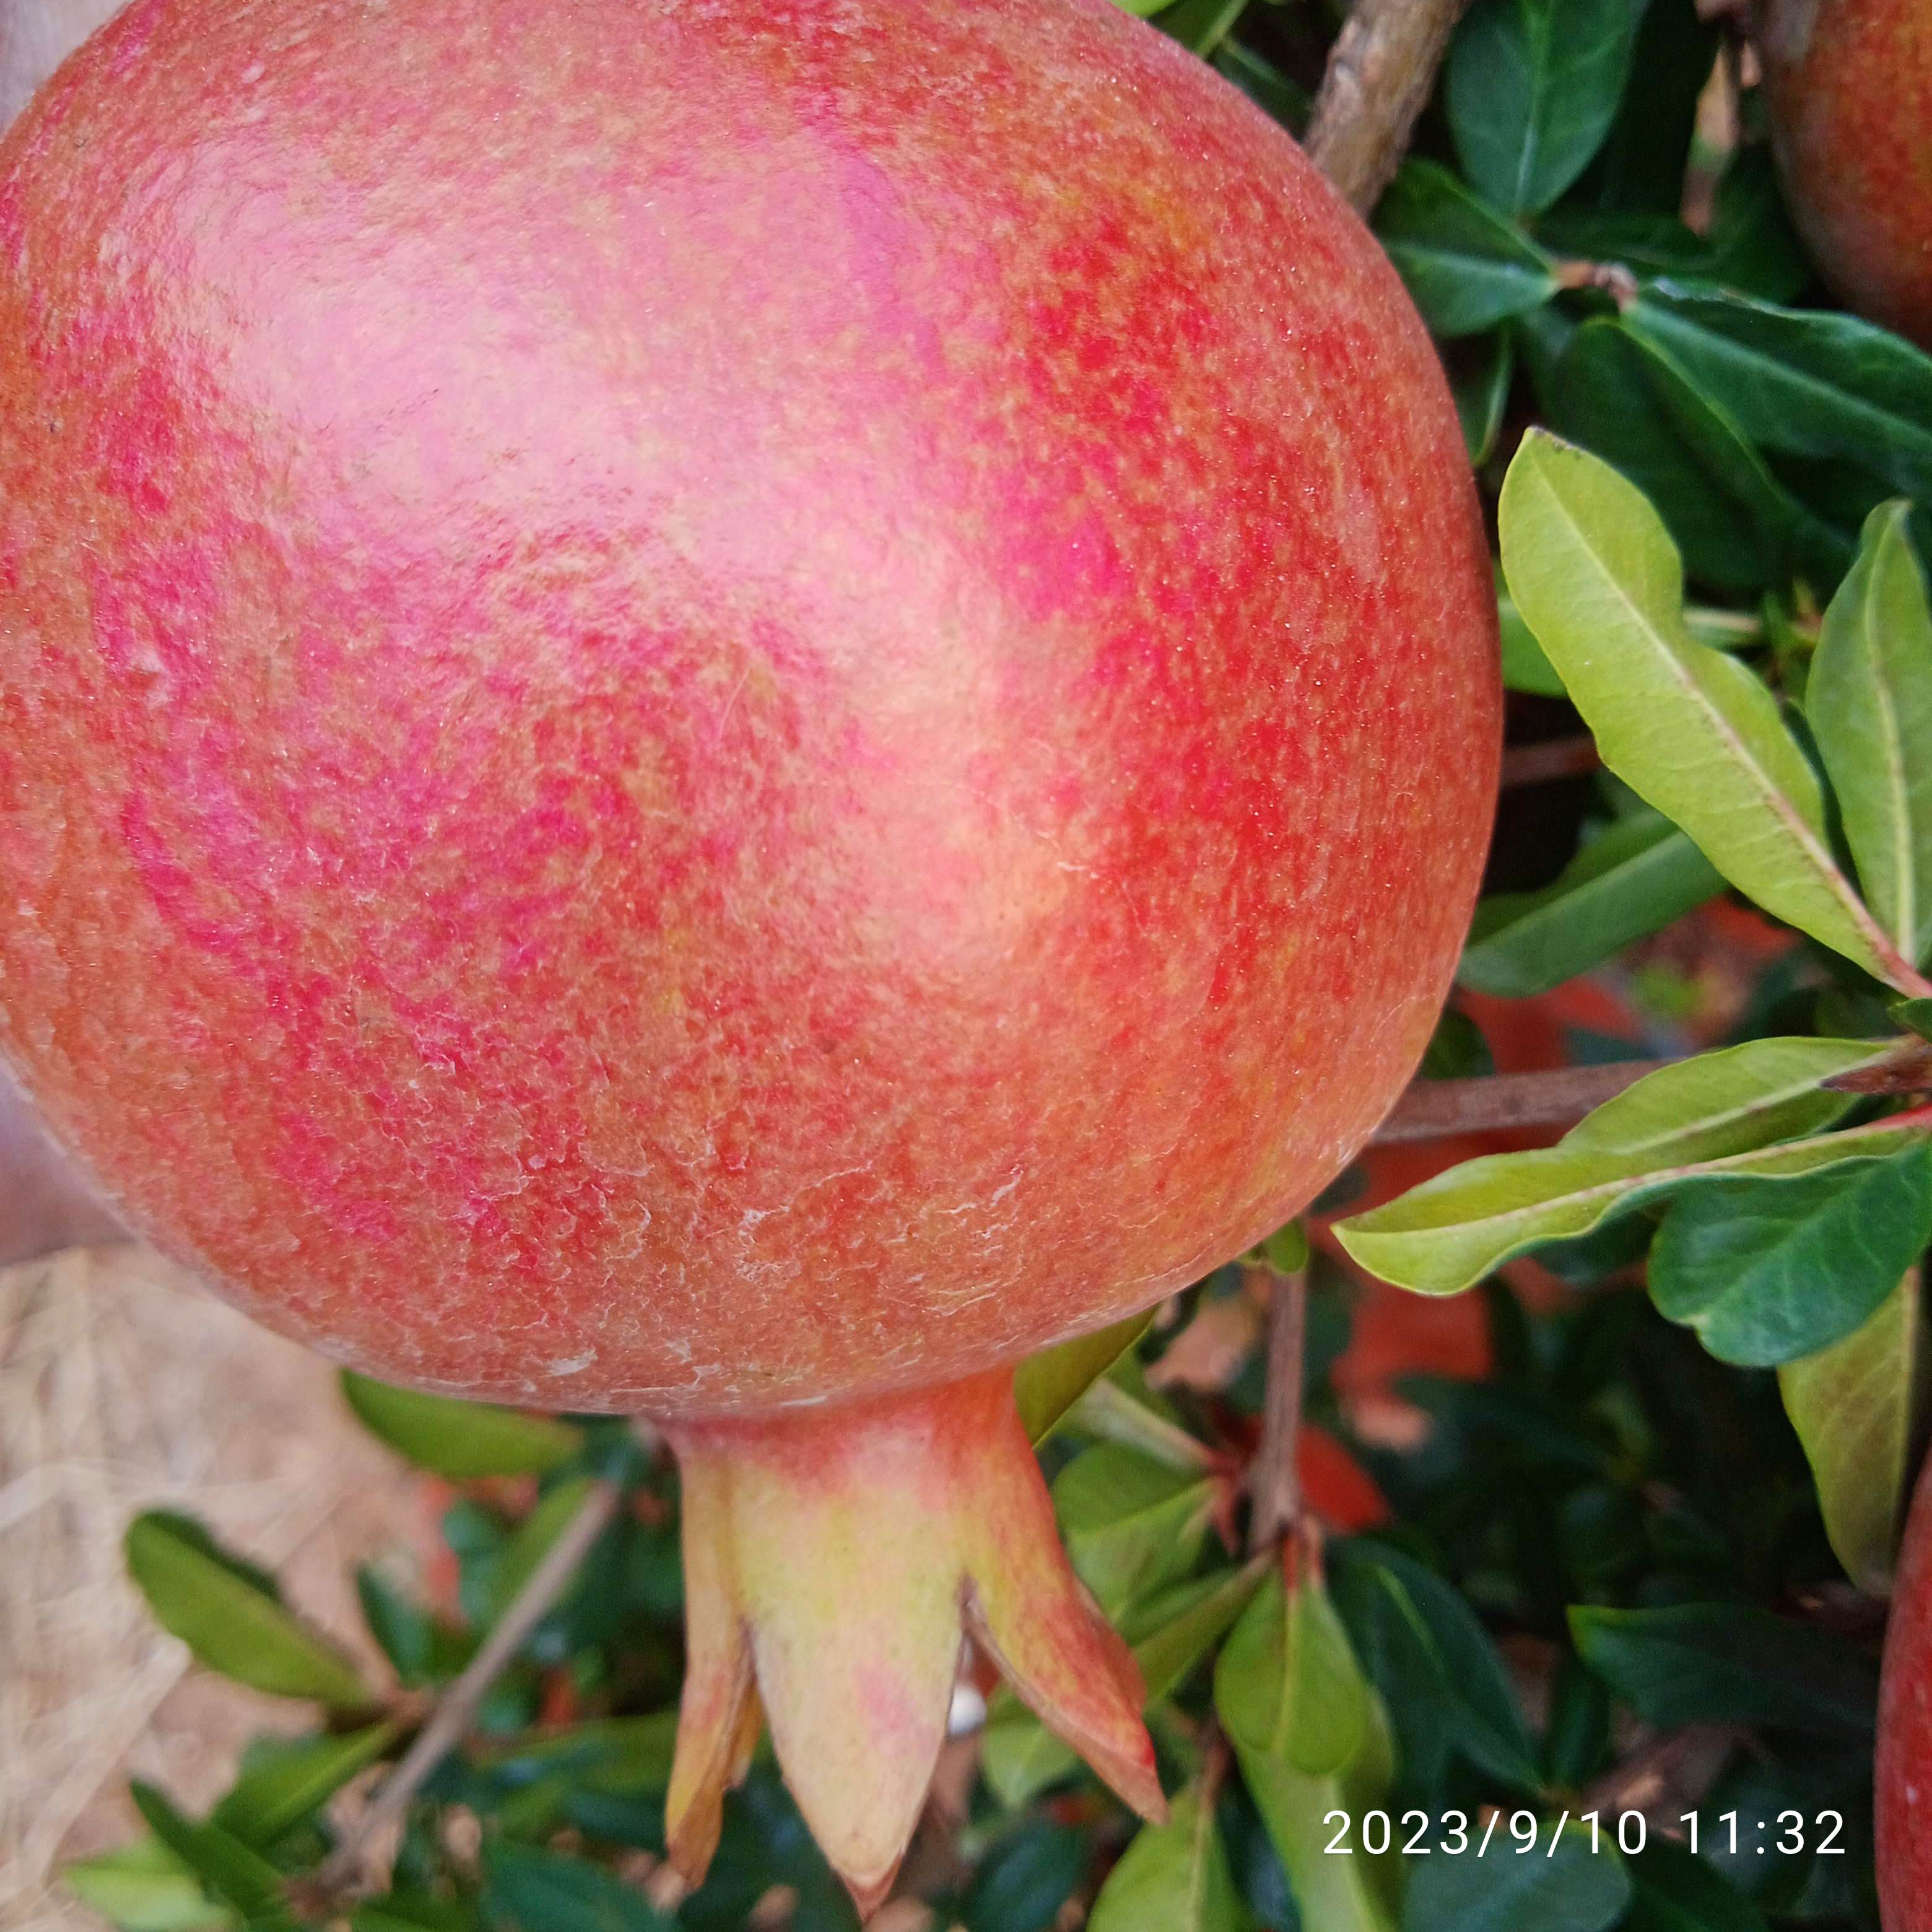
Label: Healthy